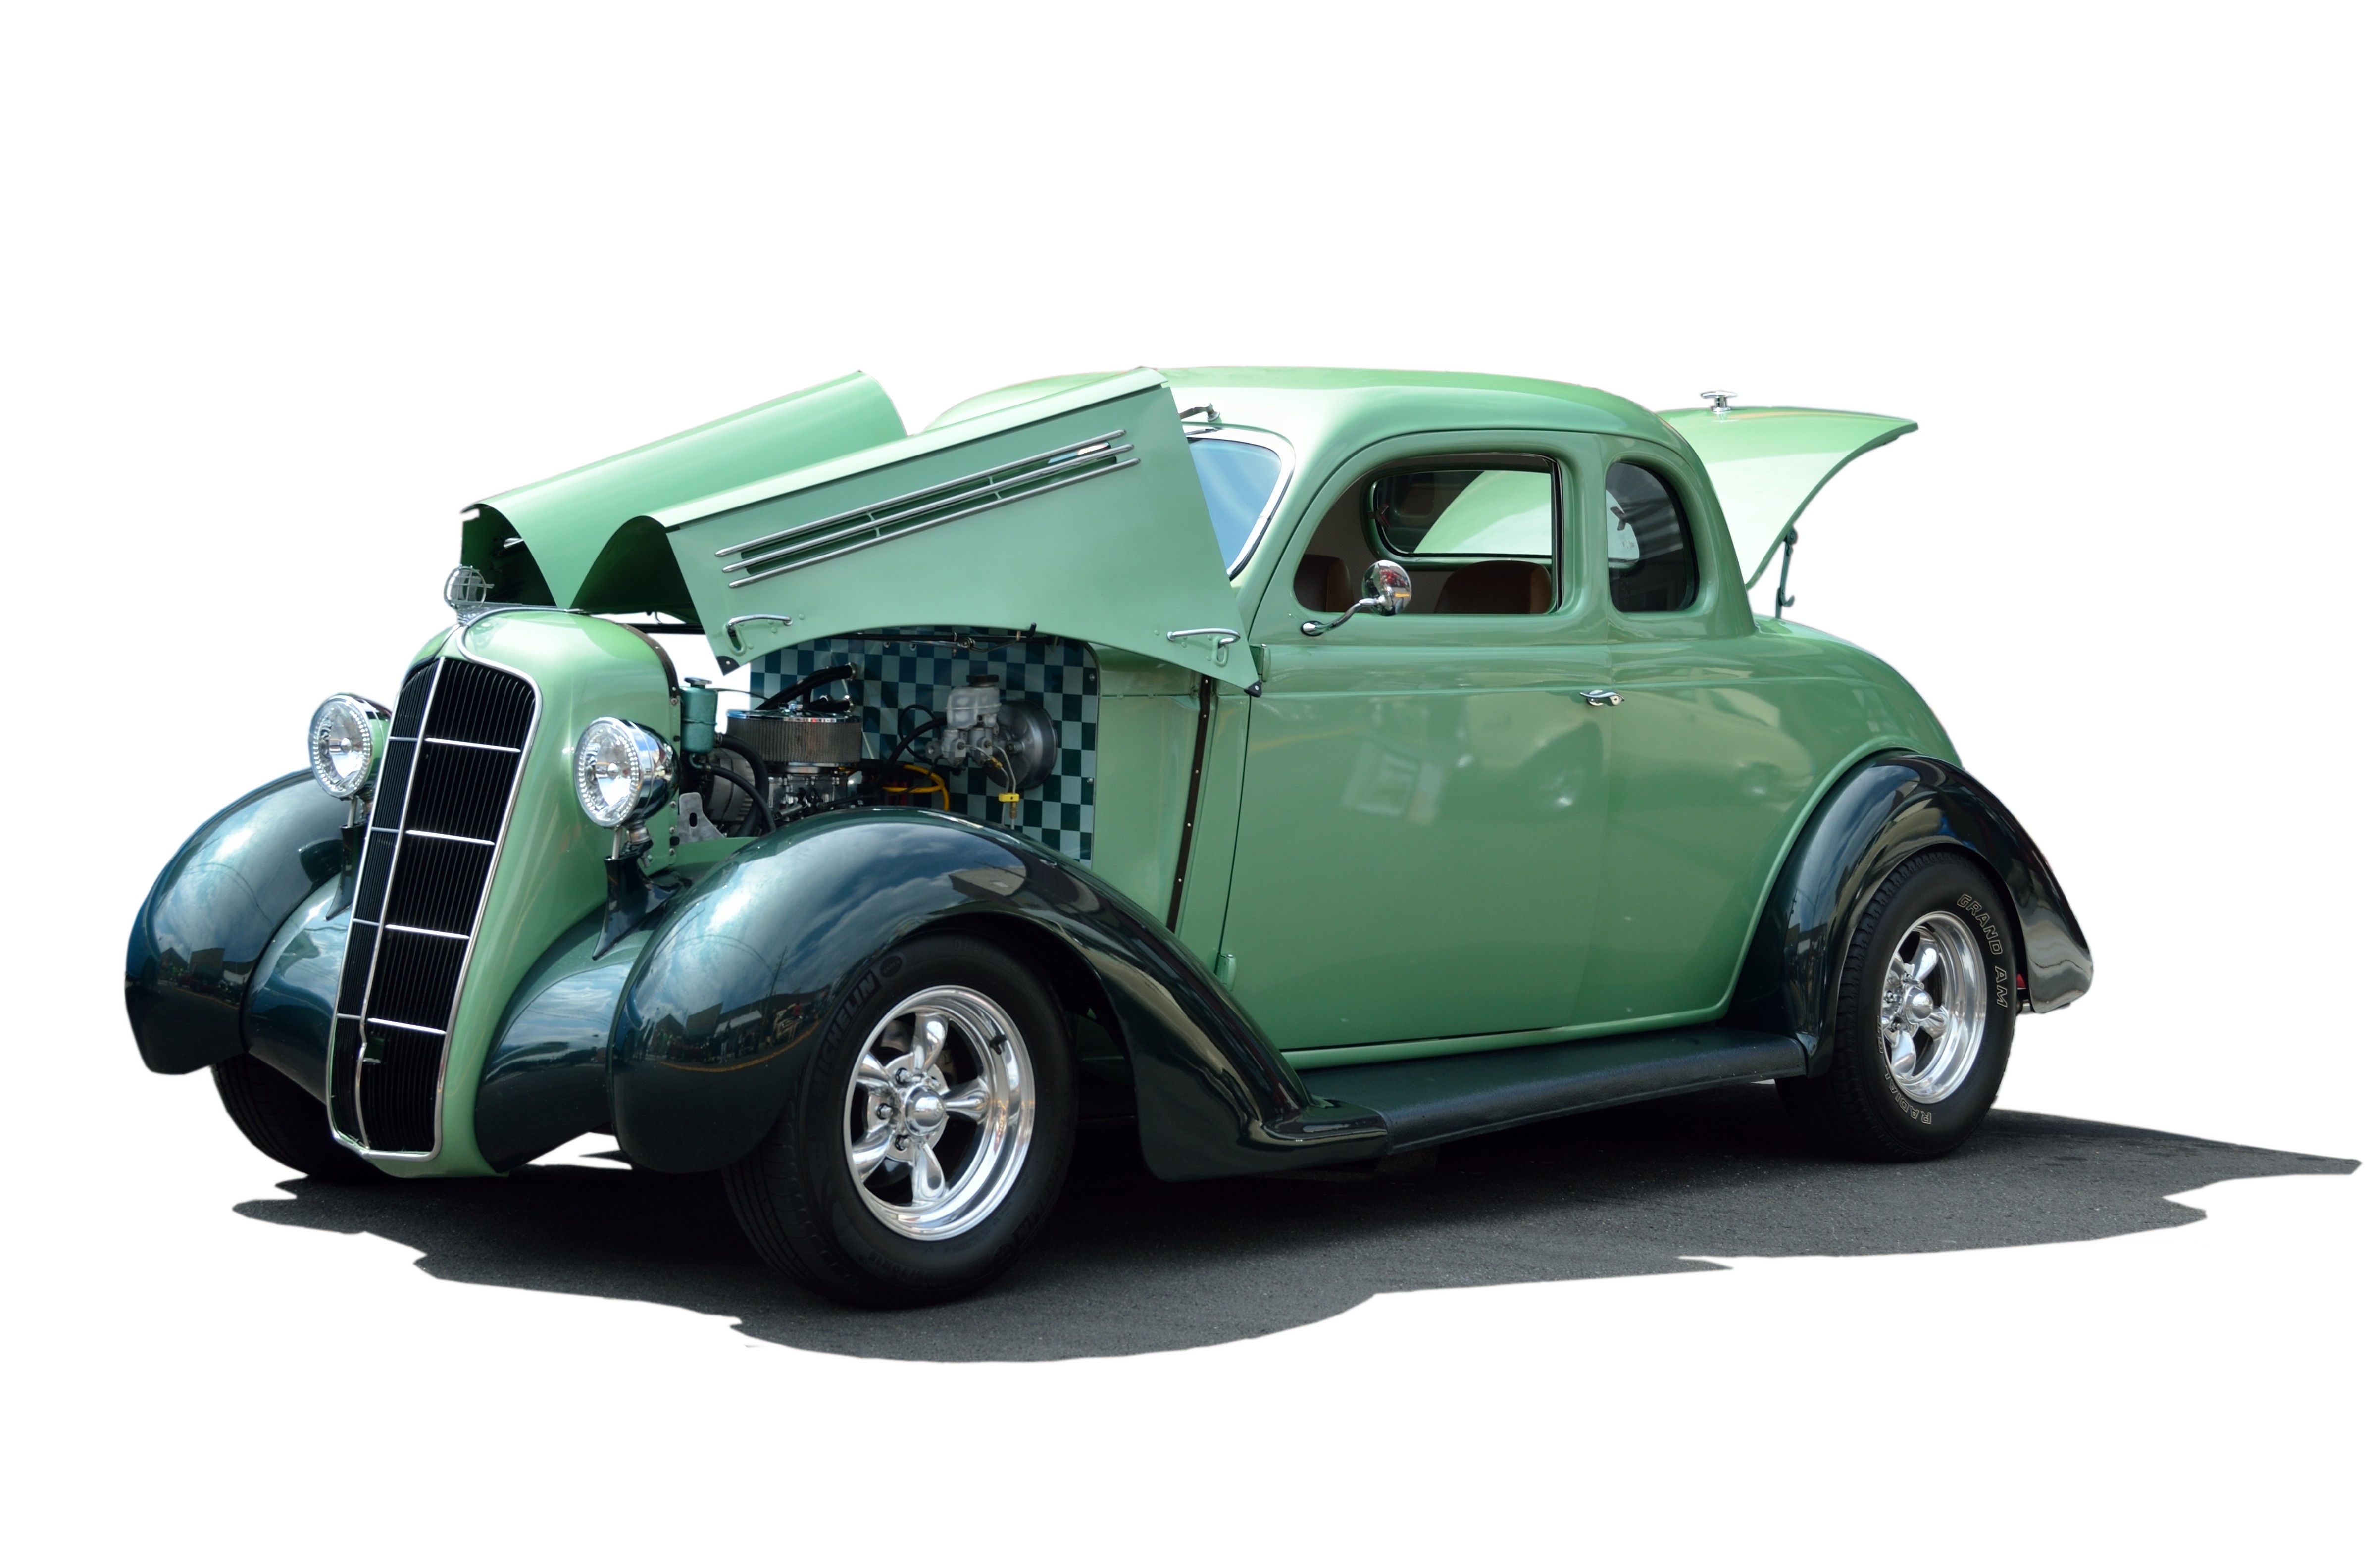
car, vintage, antique, retro, old, isolated, transportation, transport, vehicle, show, drive, metal, machine, nostalgia, historic, motor vehicle, vintage car, chrome, background, luxury, design, motor, style, shiny, restored, metallic, classic cars, customized, hot rod, model car, classic automobile, land vehicle, touring car, automobile make, automotive exterior, compact car, ford model b model 18 model 40